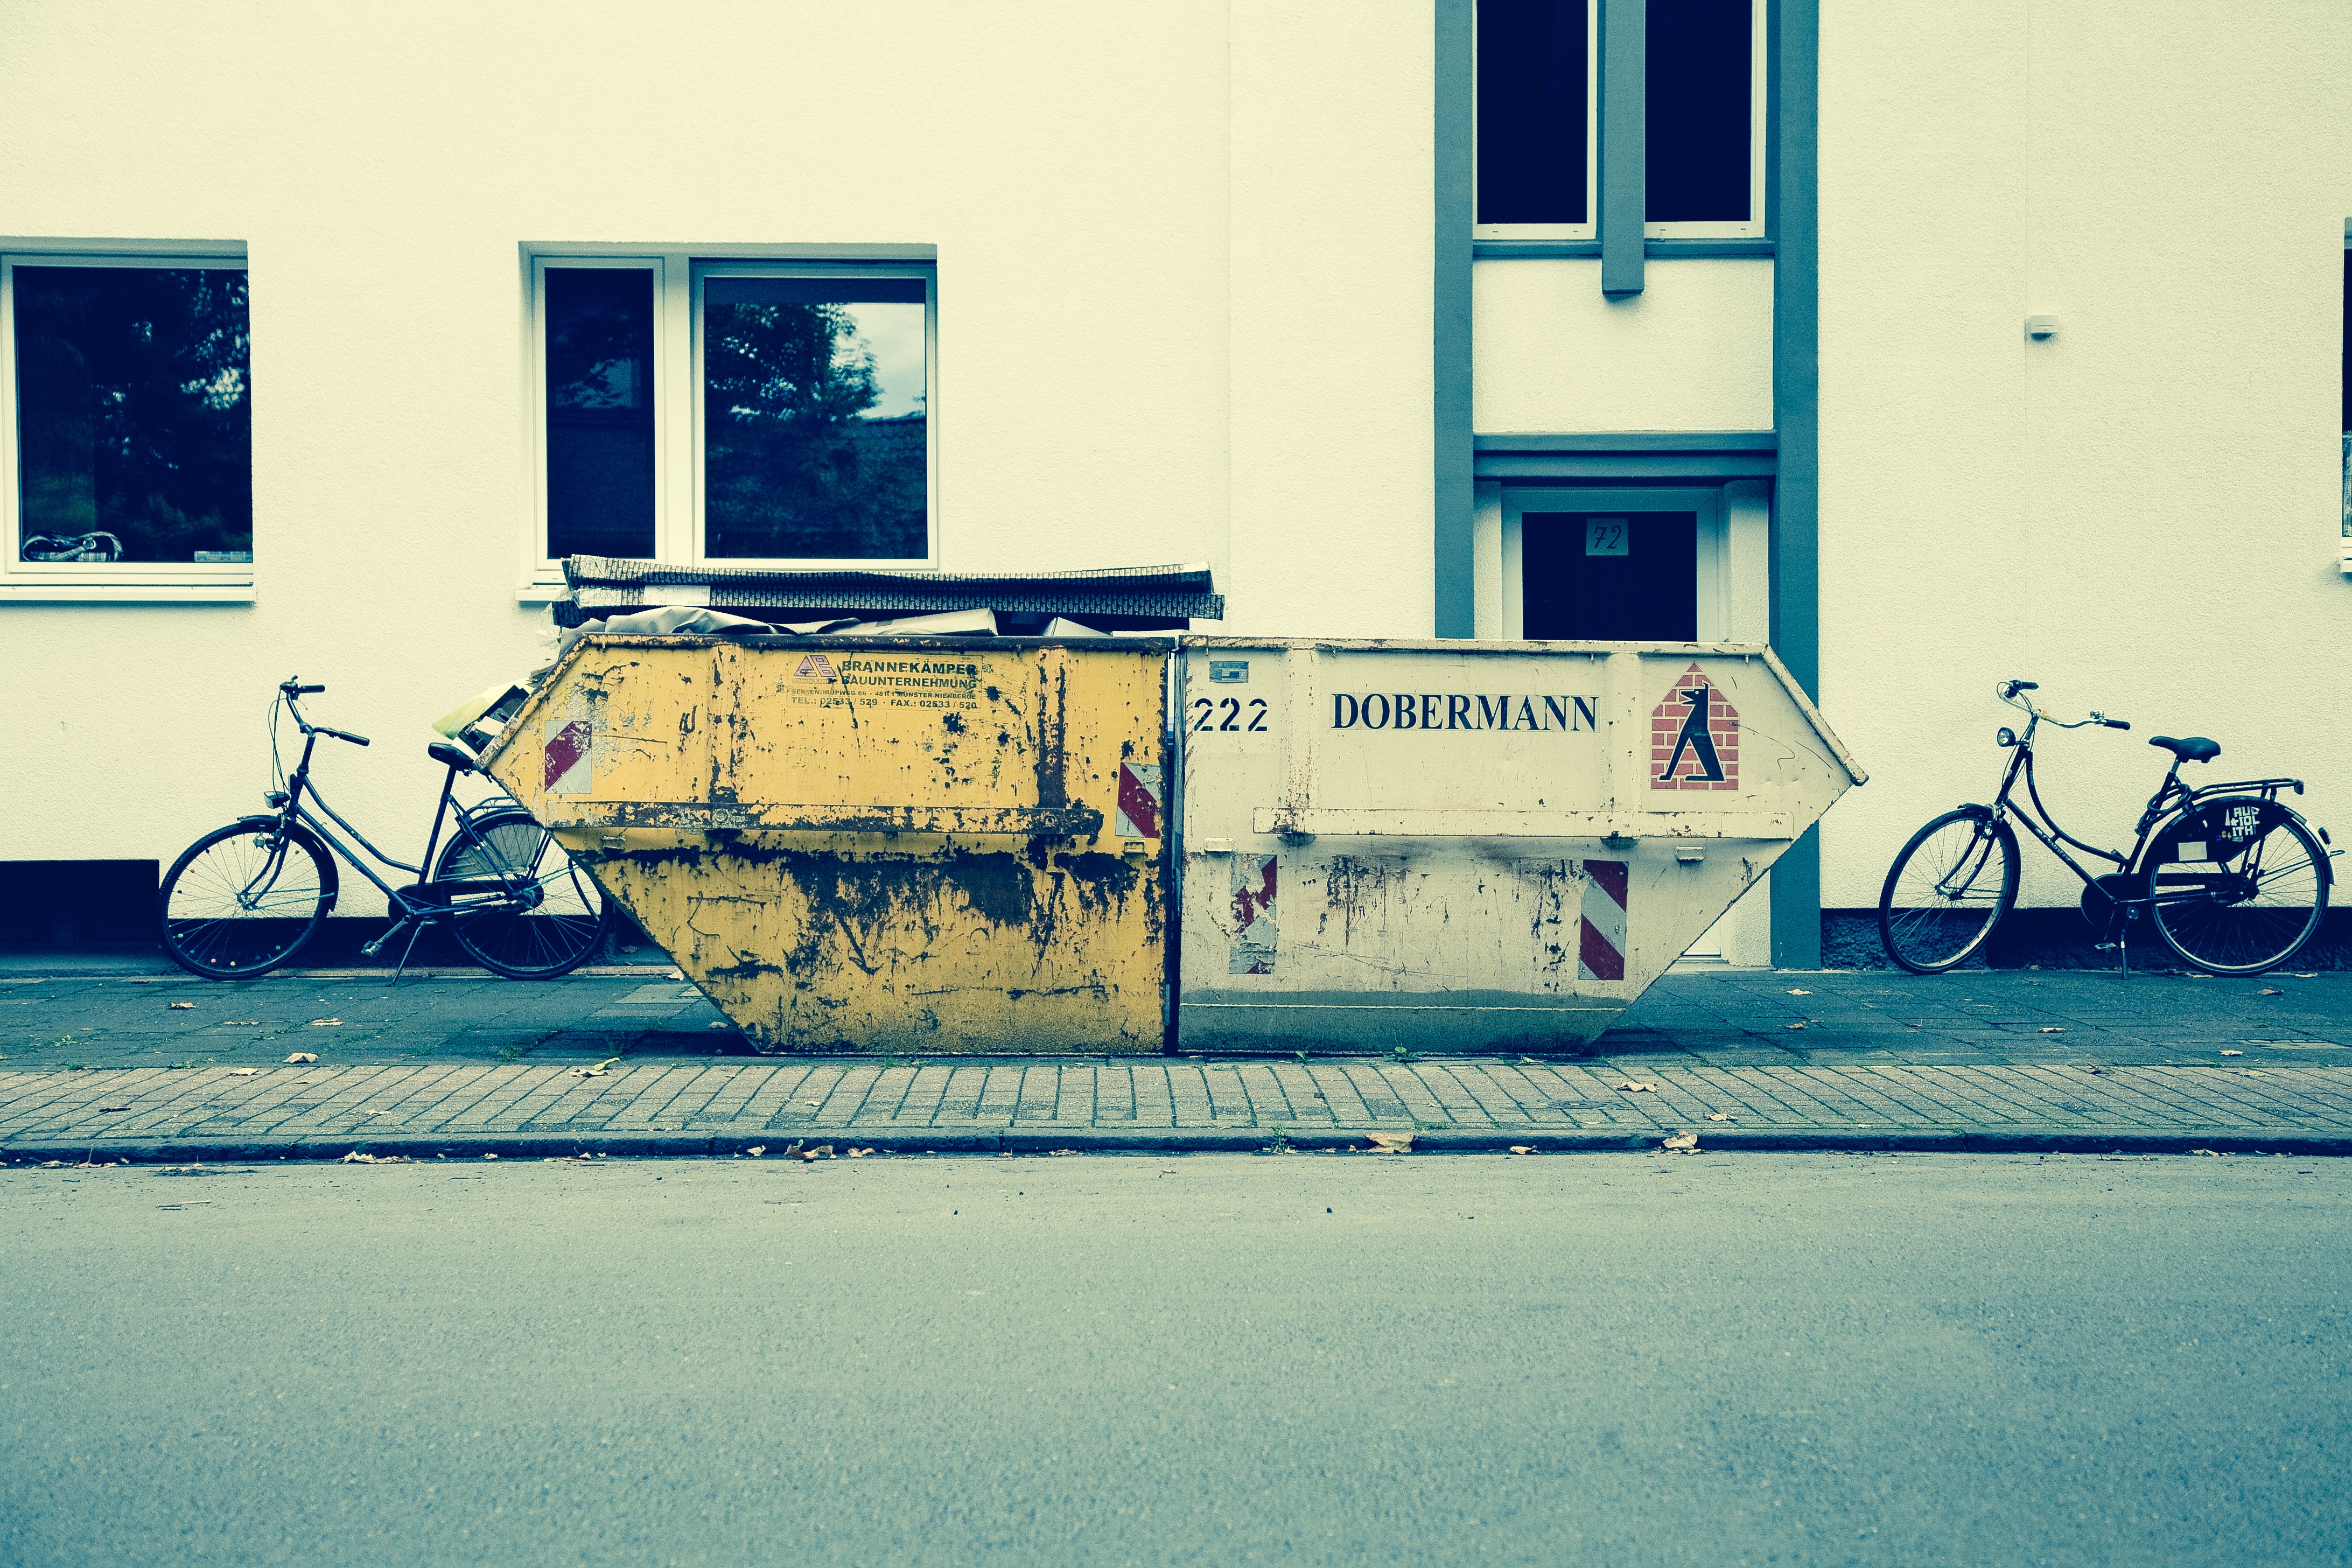
wall, vehicle, color, blue, painting, art, shape